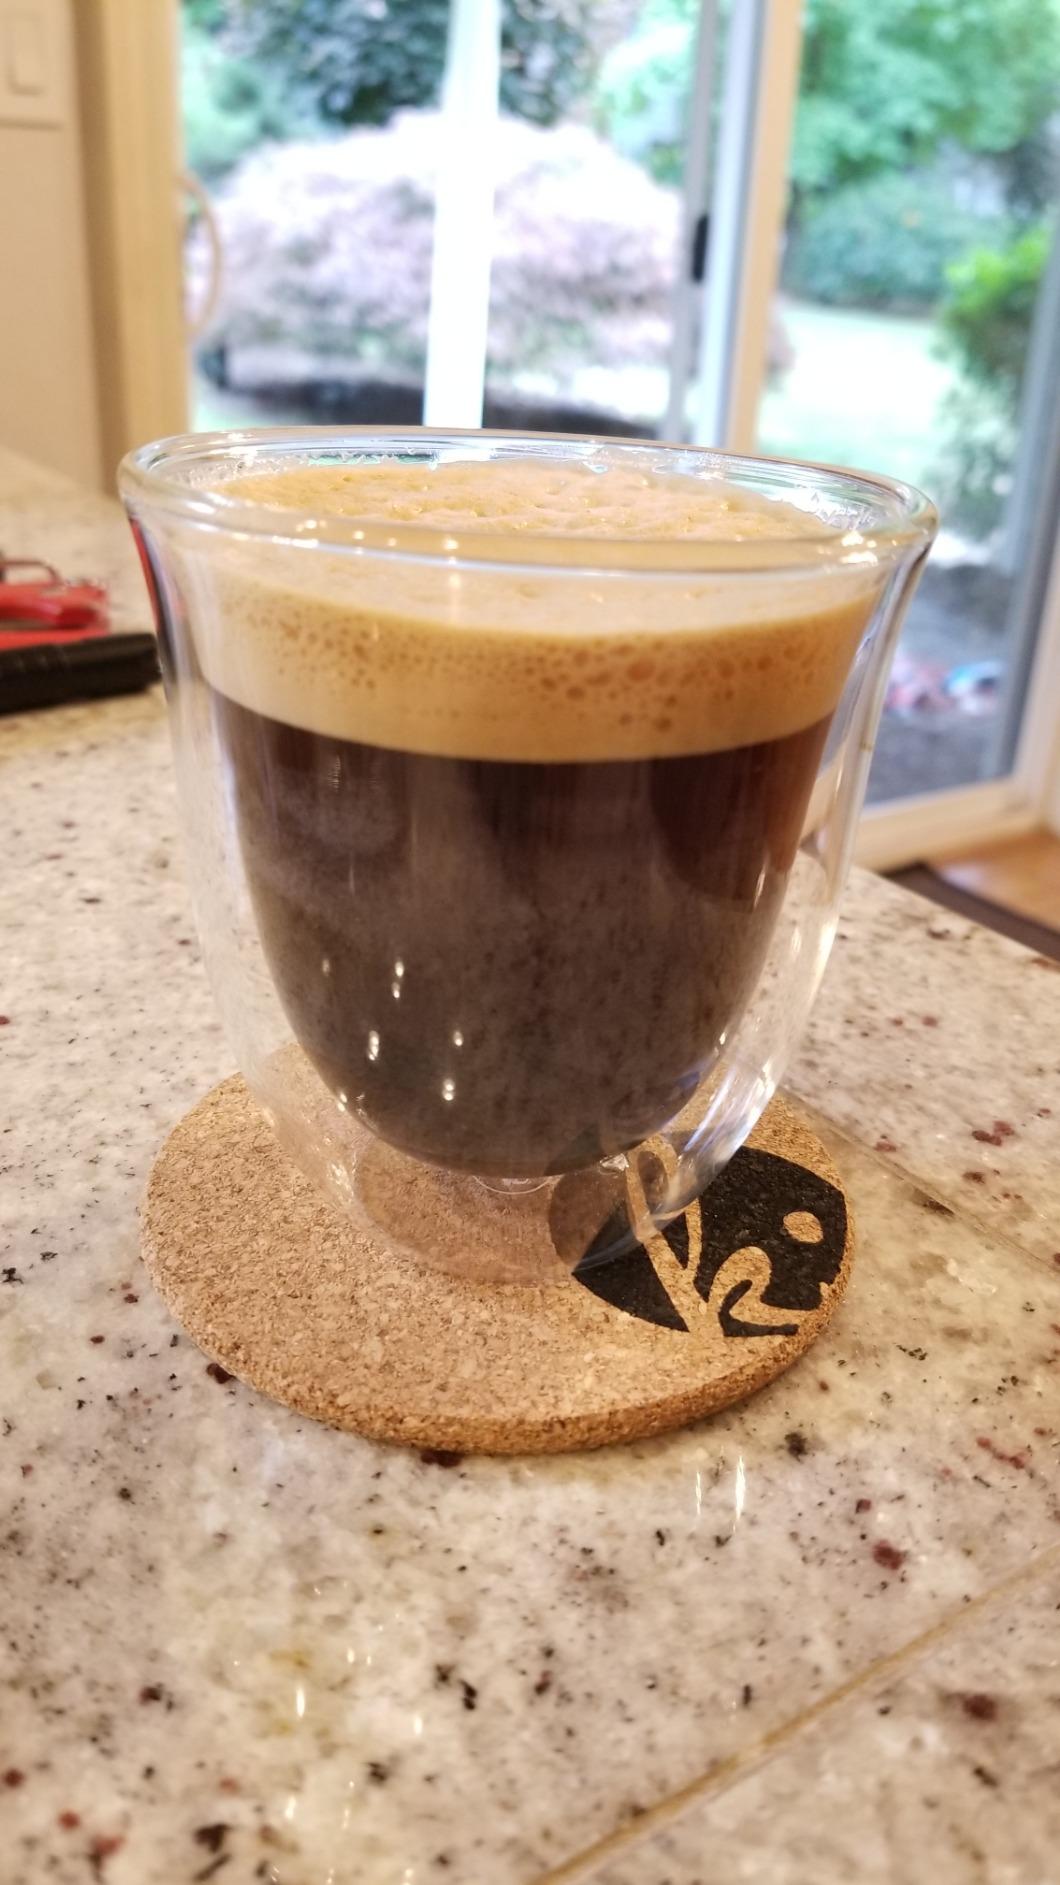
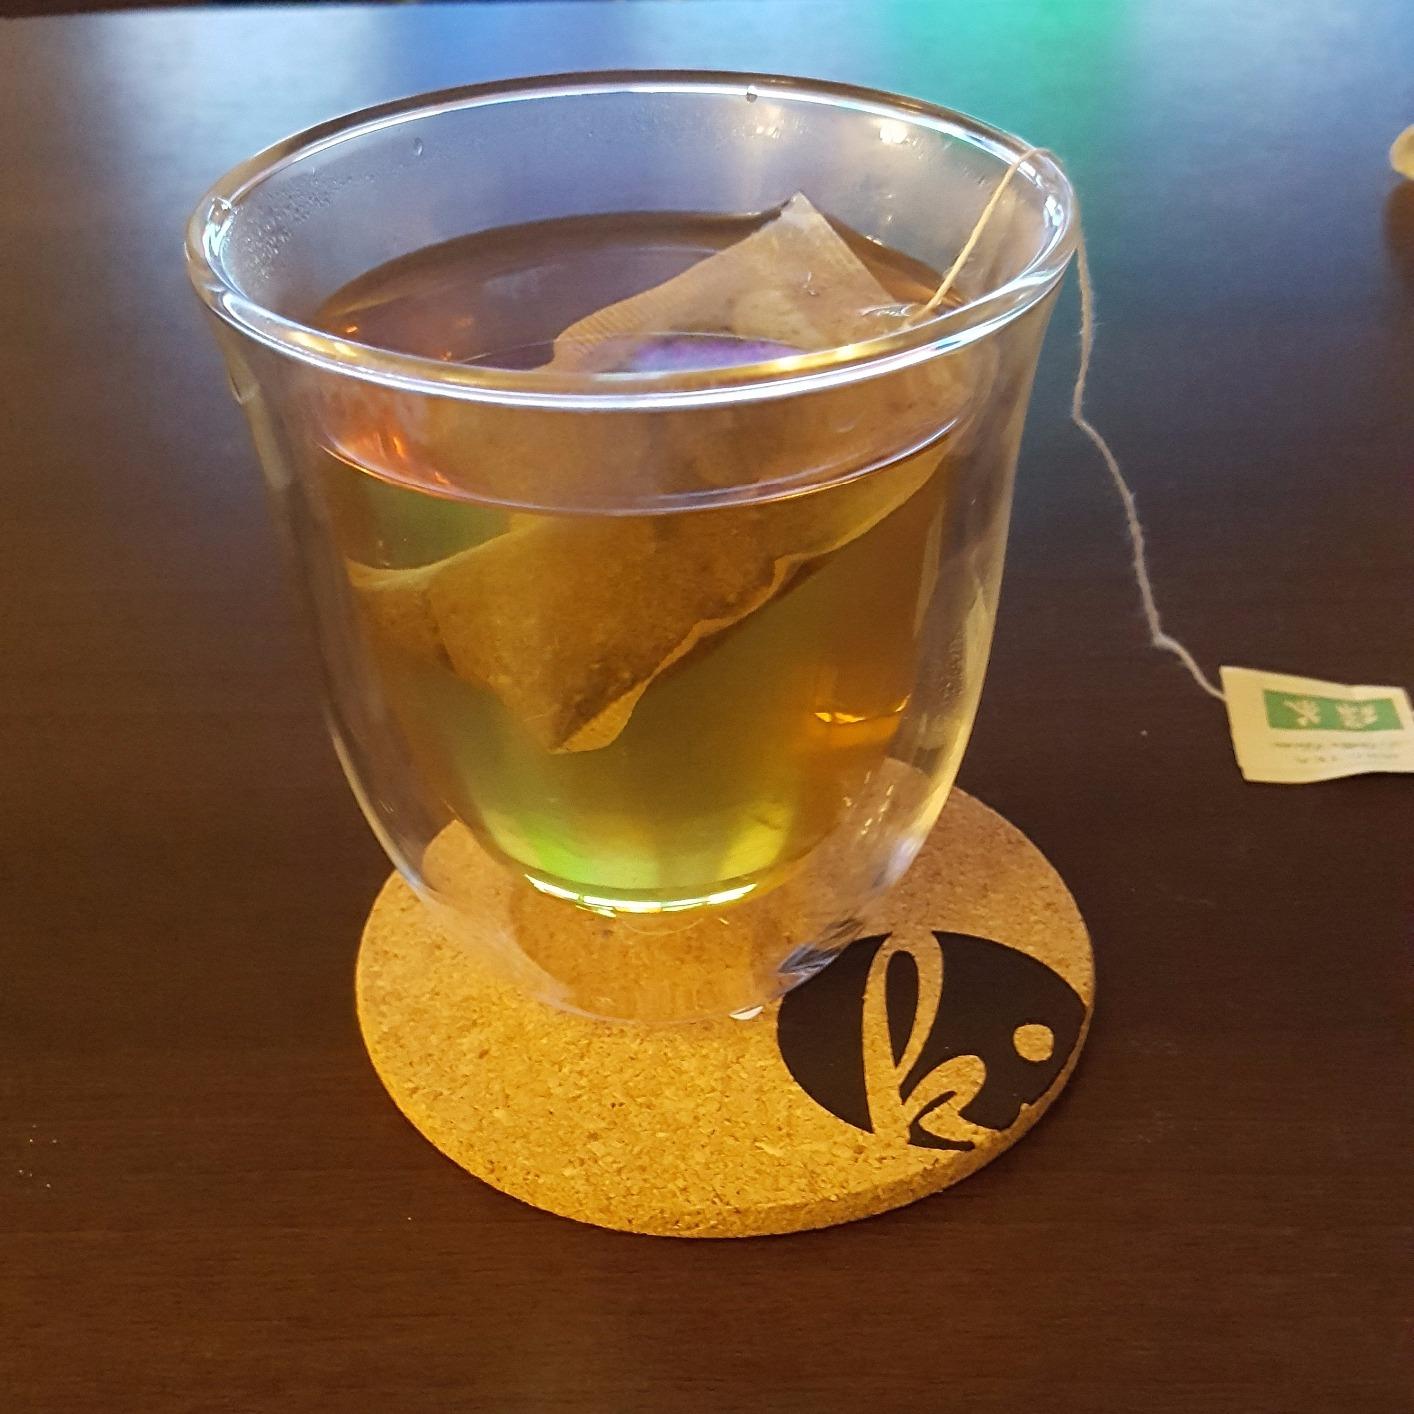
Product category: items_mug
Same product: yes